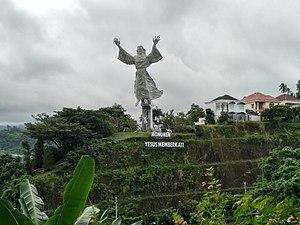
Cet article recense les statues les plus hautes actuellement érigées.